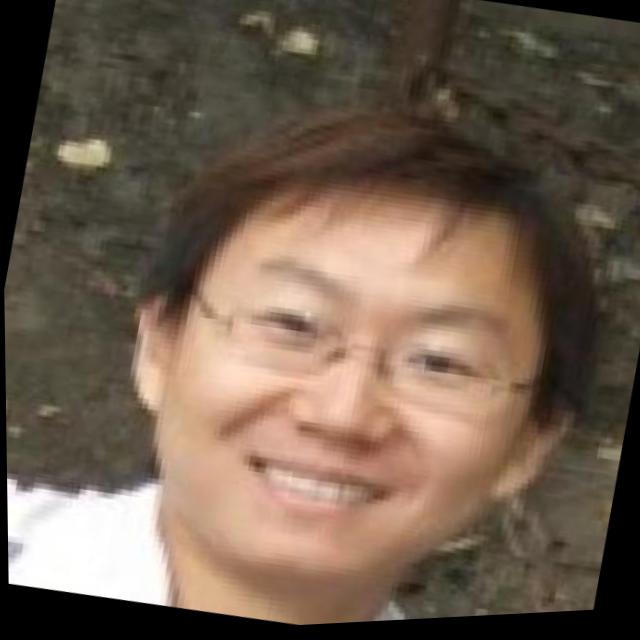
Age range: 21-44